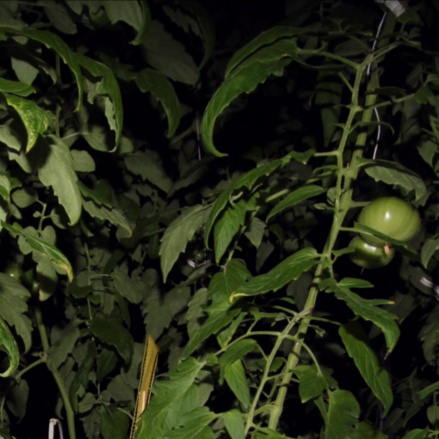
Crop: tomato